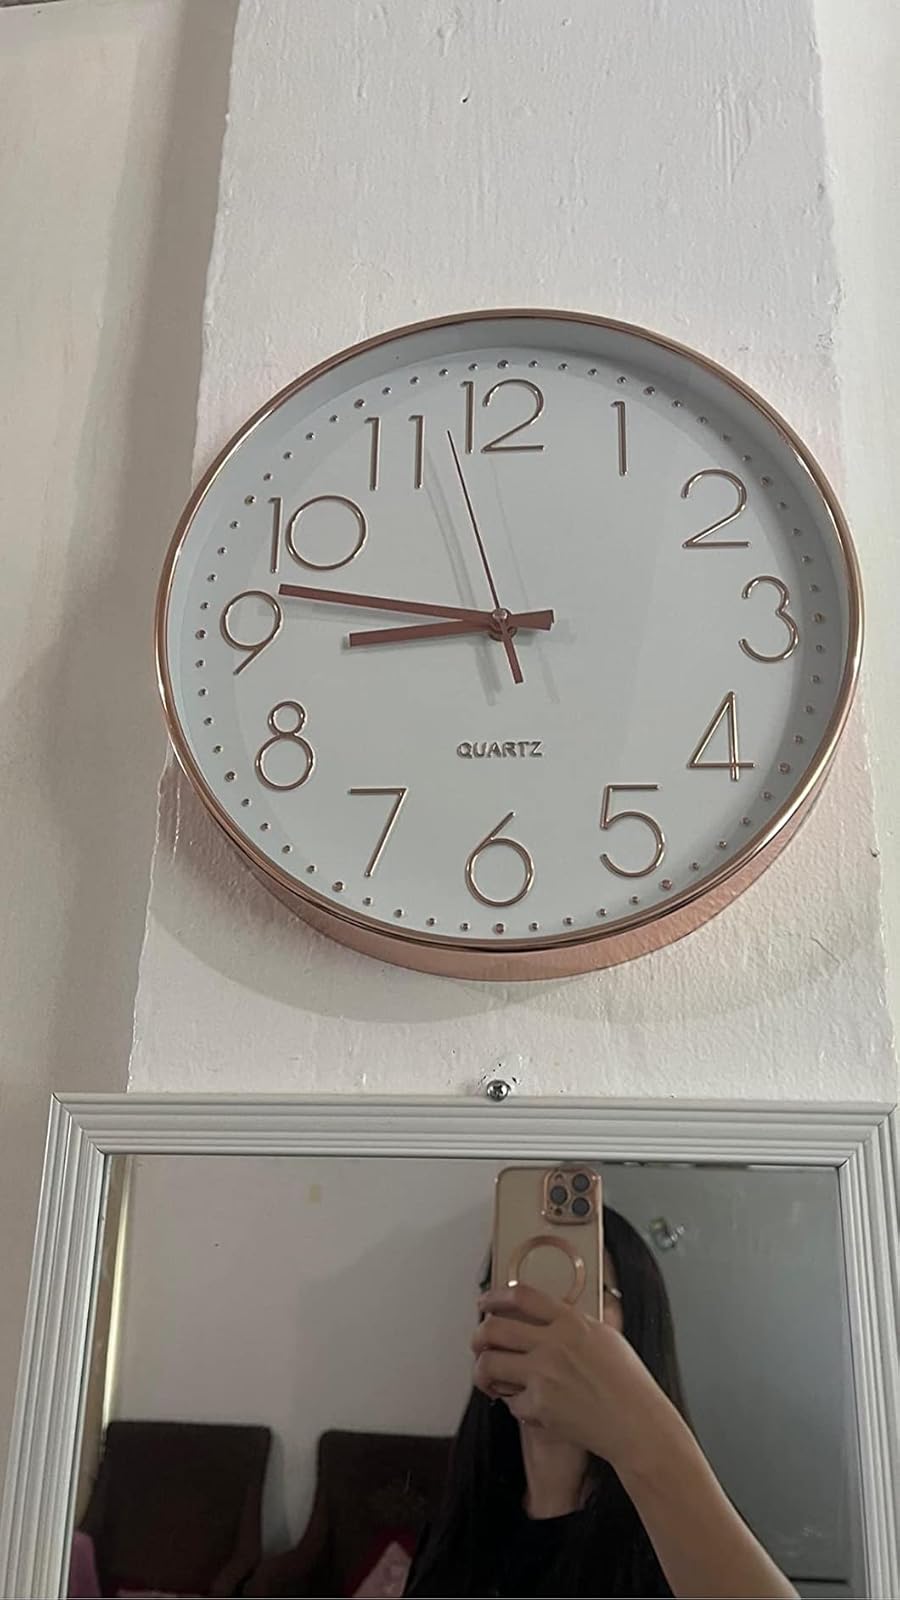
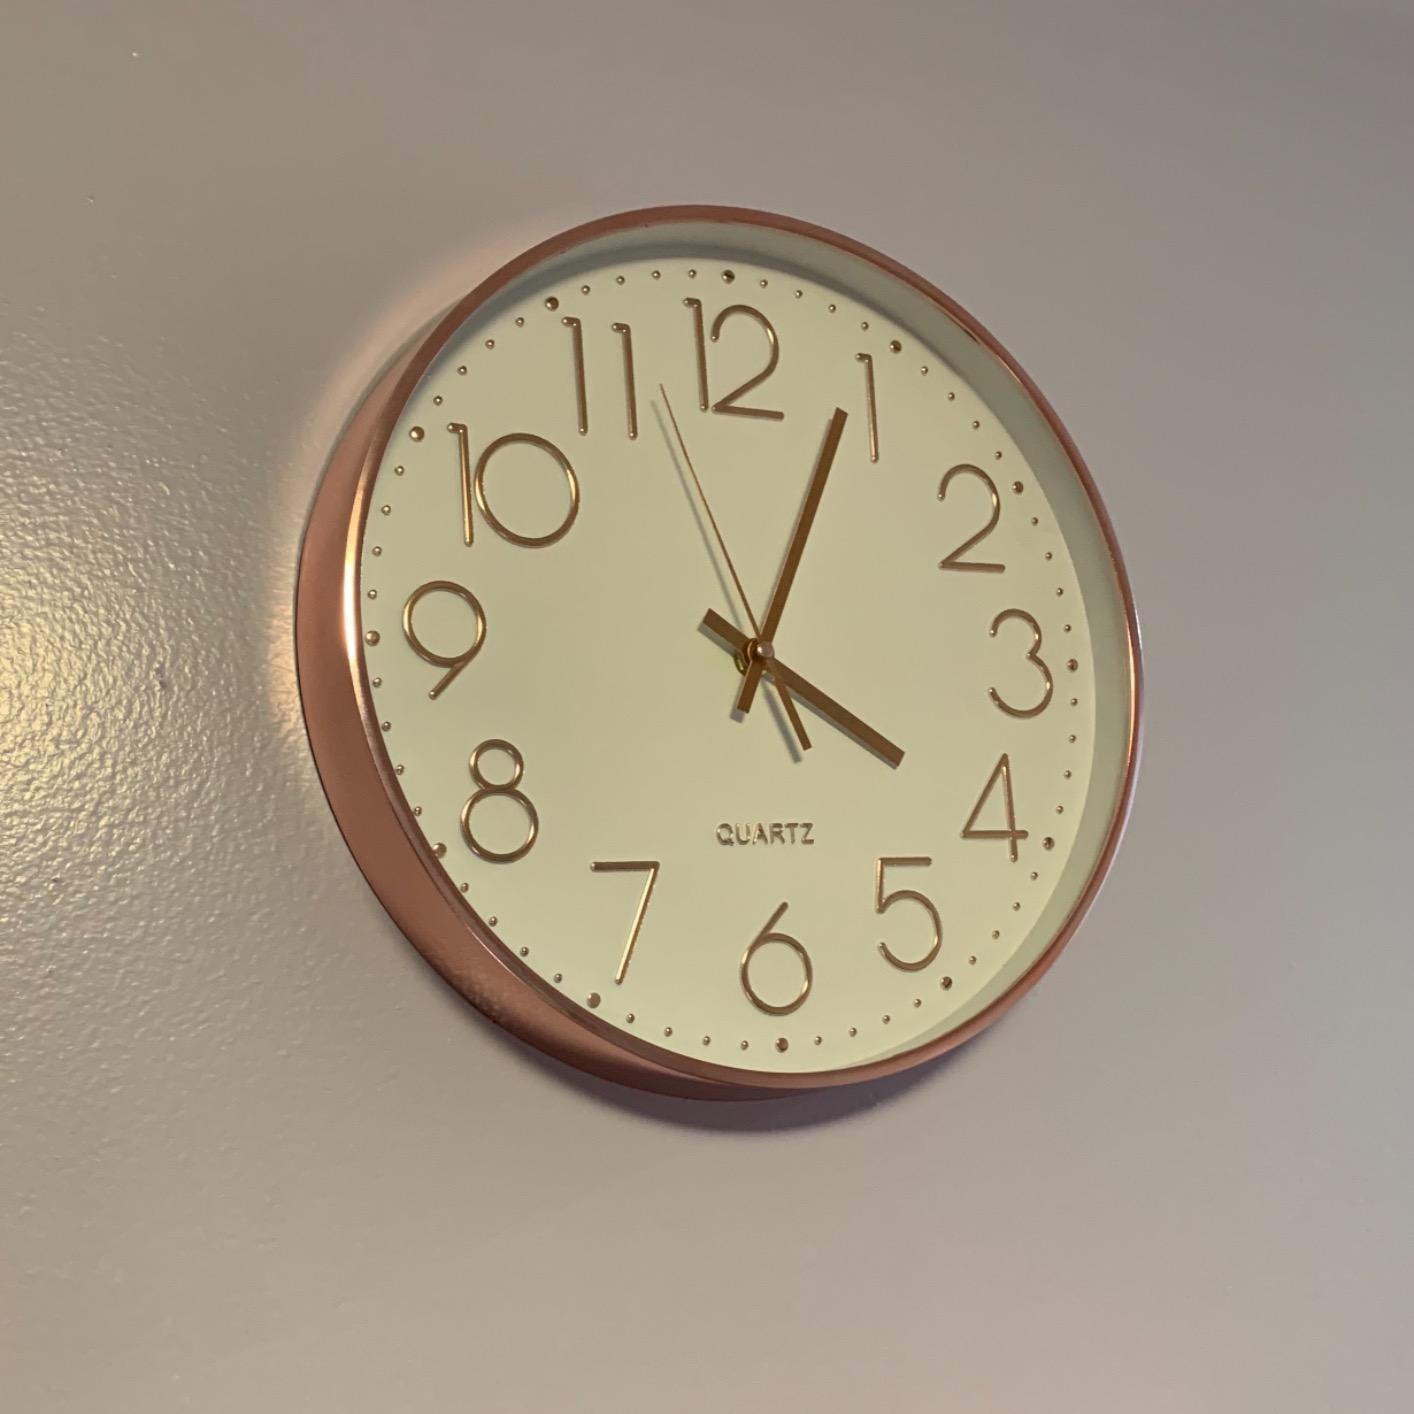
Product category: clock
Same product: yes